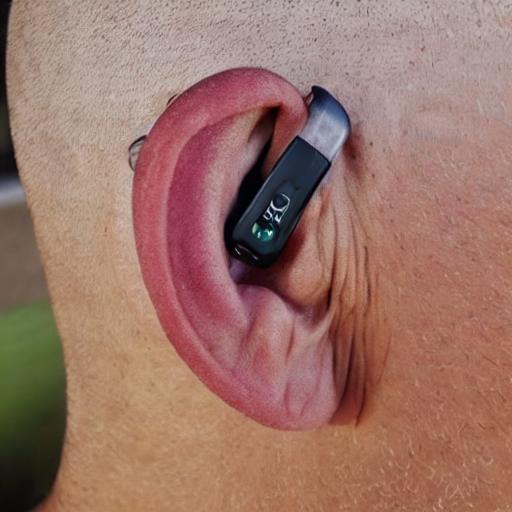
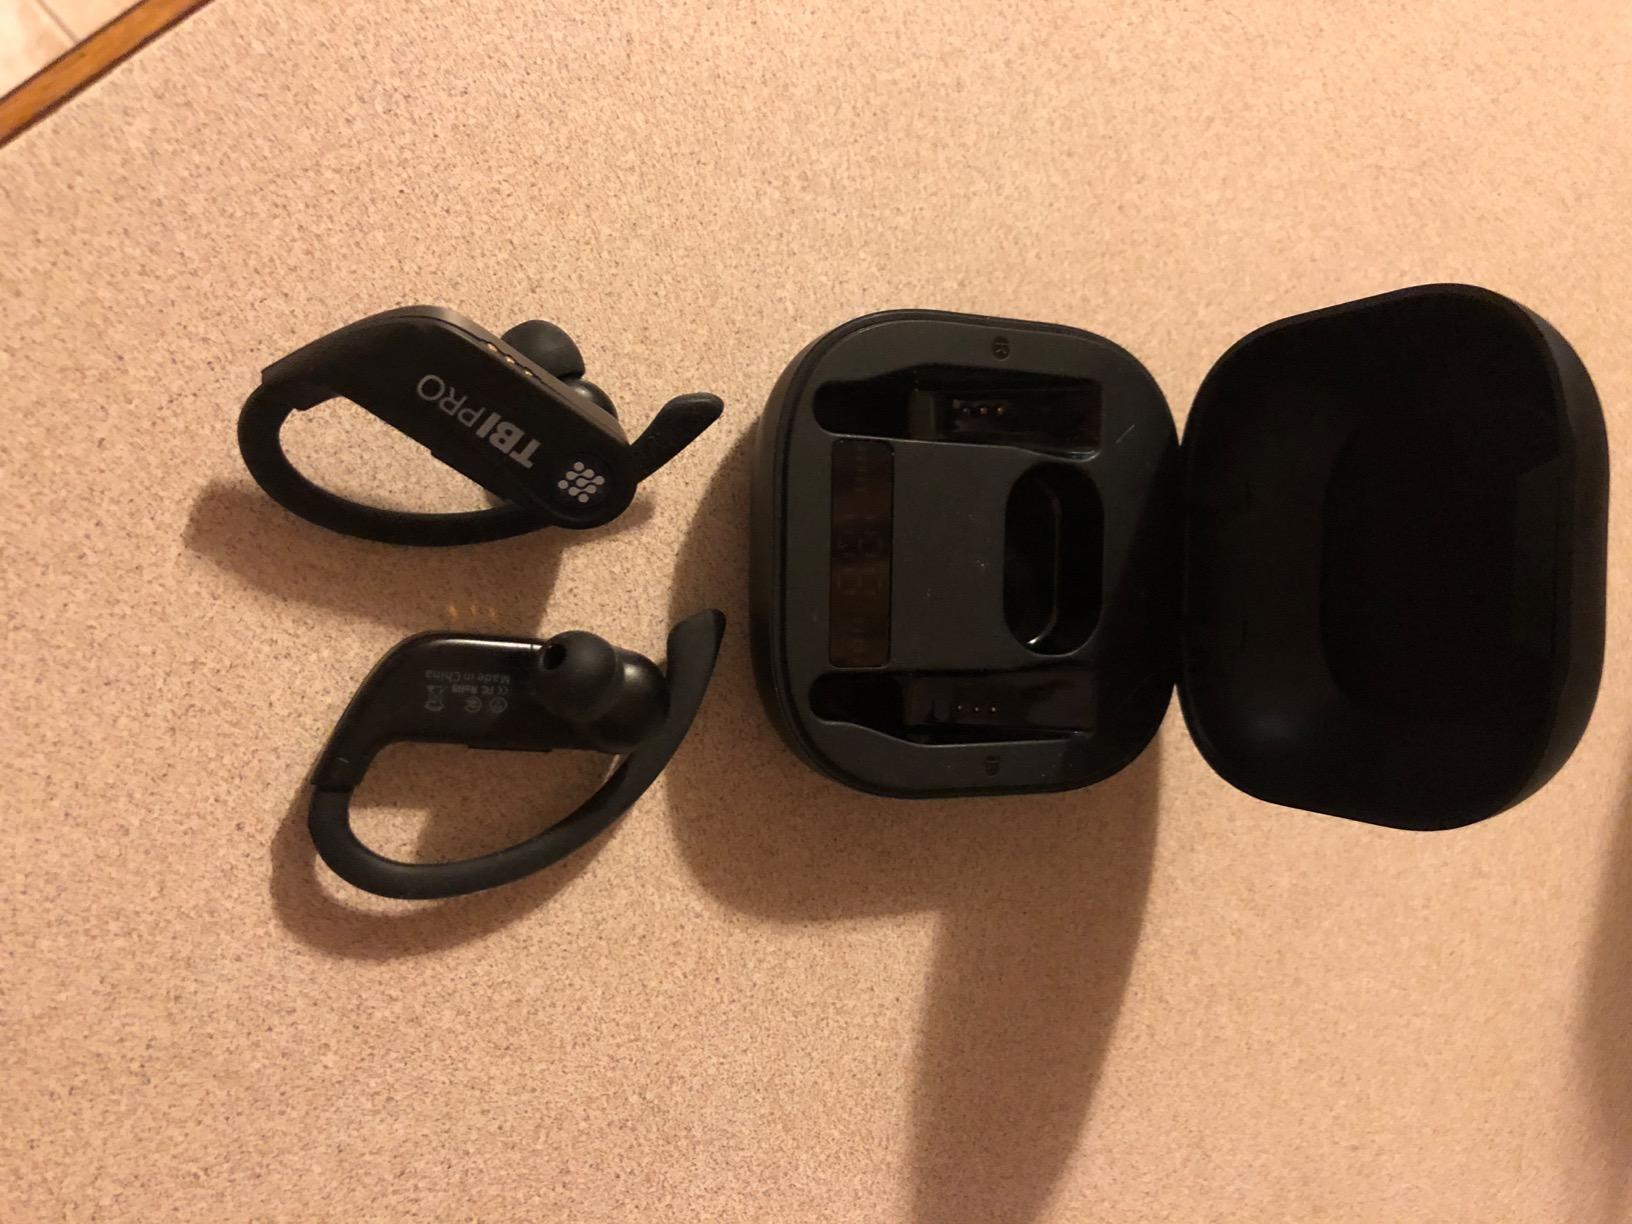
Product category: earbuds
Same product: no